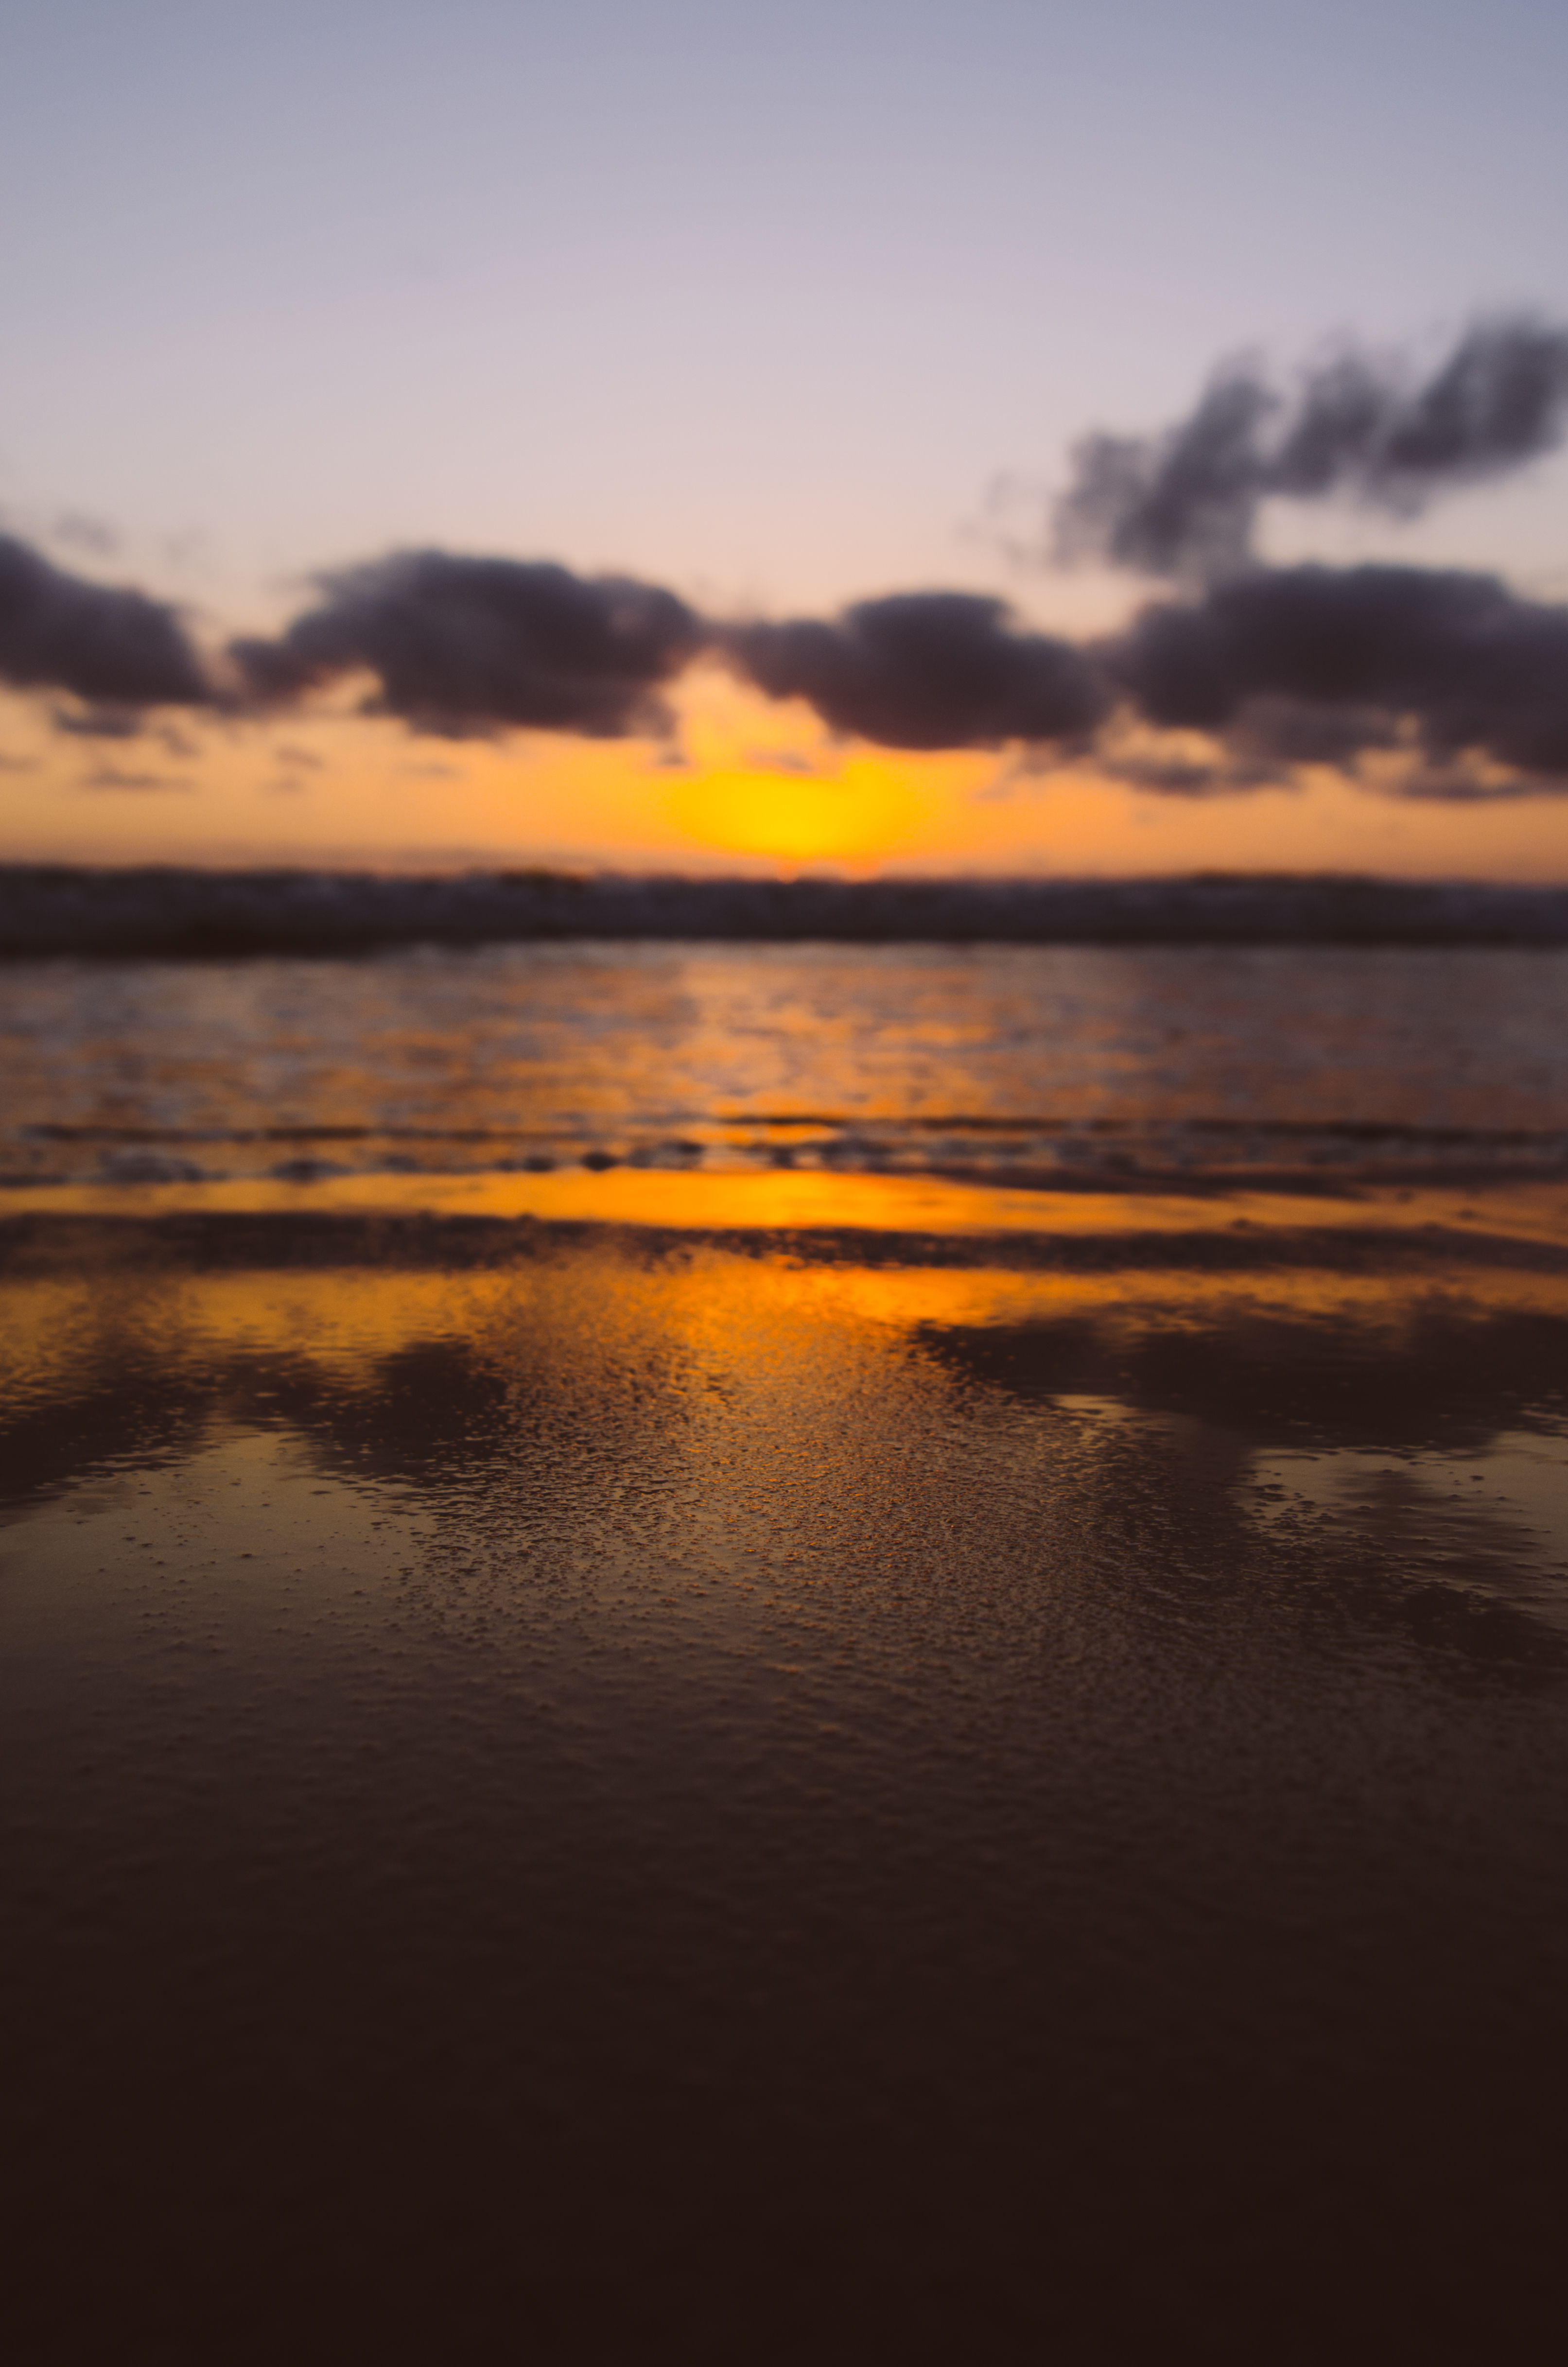
beach, sea, coast, sand, ocean, horizon, cloud, sky, sun, sunrise, sunset, sunlight, morning, shore, wave, dawn, atmosphere, dusk, evening, reflection, body of water, loch, afterglow, atmospheric phenomenon